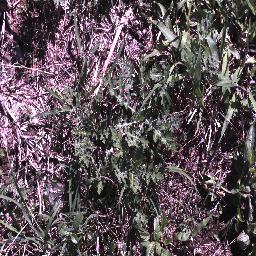
Label: parthenium